Michiel van Hulten

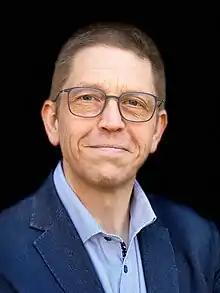

Michiel Frans van Hulten (born 18 February 1969) is an analyst, writer, teacher and consultant. He is a former director of Transparency International EU and a former Dutch politician. He was a Member of the European Parliament (1999–2004) and was chairman of the Labour Party (PvdA) from December 2005 until April 2007.